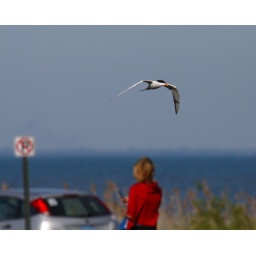
That's Doris standing by our car in the &amp;quot;no parking&amp;quot; spot.